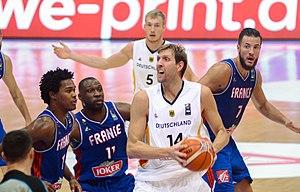
Dirk Nowitzki, né le 19 juin 1978 à Wurtzbourg en Allemagne, est un ancien joueur de basket-ball allemand ayant évolué toute sa carrière dans l'équipe NBA des Mavericks de Dallas. L'ailier fort de 2,13 m est un joueur polyvalent capable de marquer à l'intérieur comme à l'extérieur. Il est le meilleur marqueur de l'histoire de la franchise de Dallas, avec plus de 30 000 points en carrière. Lors de la saison NBA 2015-2016, il dépasse Michael Jordan au nombre de points inscrits pour une même franchise, ce qui fait de lui le troisième meilleur scoreur pour une même équipe. Après avoir échoué en Finales NBA en 2006, il remporte son premier titre de champion NBA en 2011, à presque 33 ans. Il est également nommé MVP des Finales. Meilleur joueur de la saison 2006-2007, il est présent à quatre reprises dans le premier cinq de la ligue, All-NBA First Team